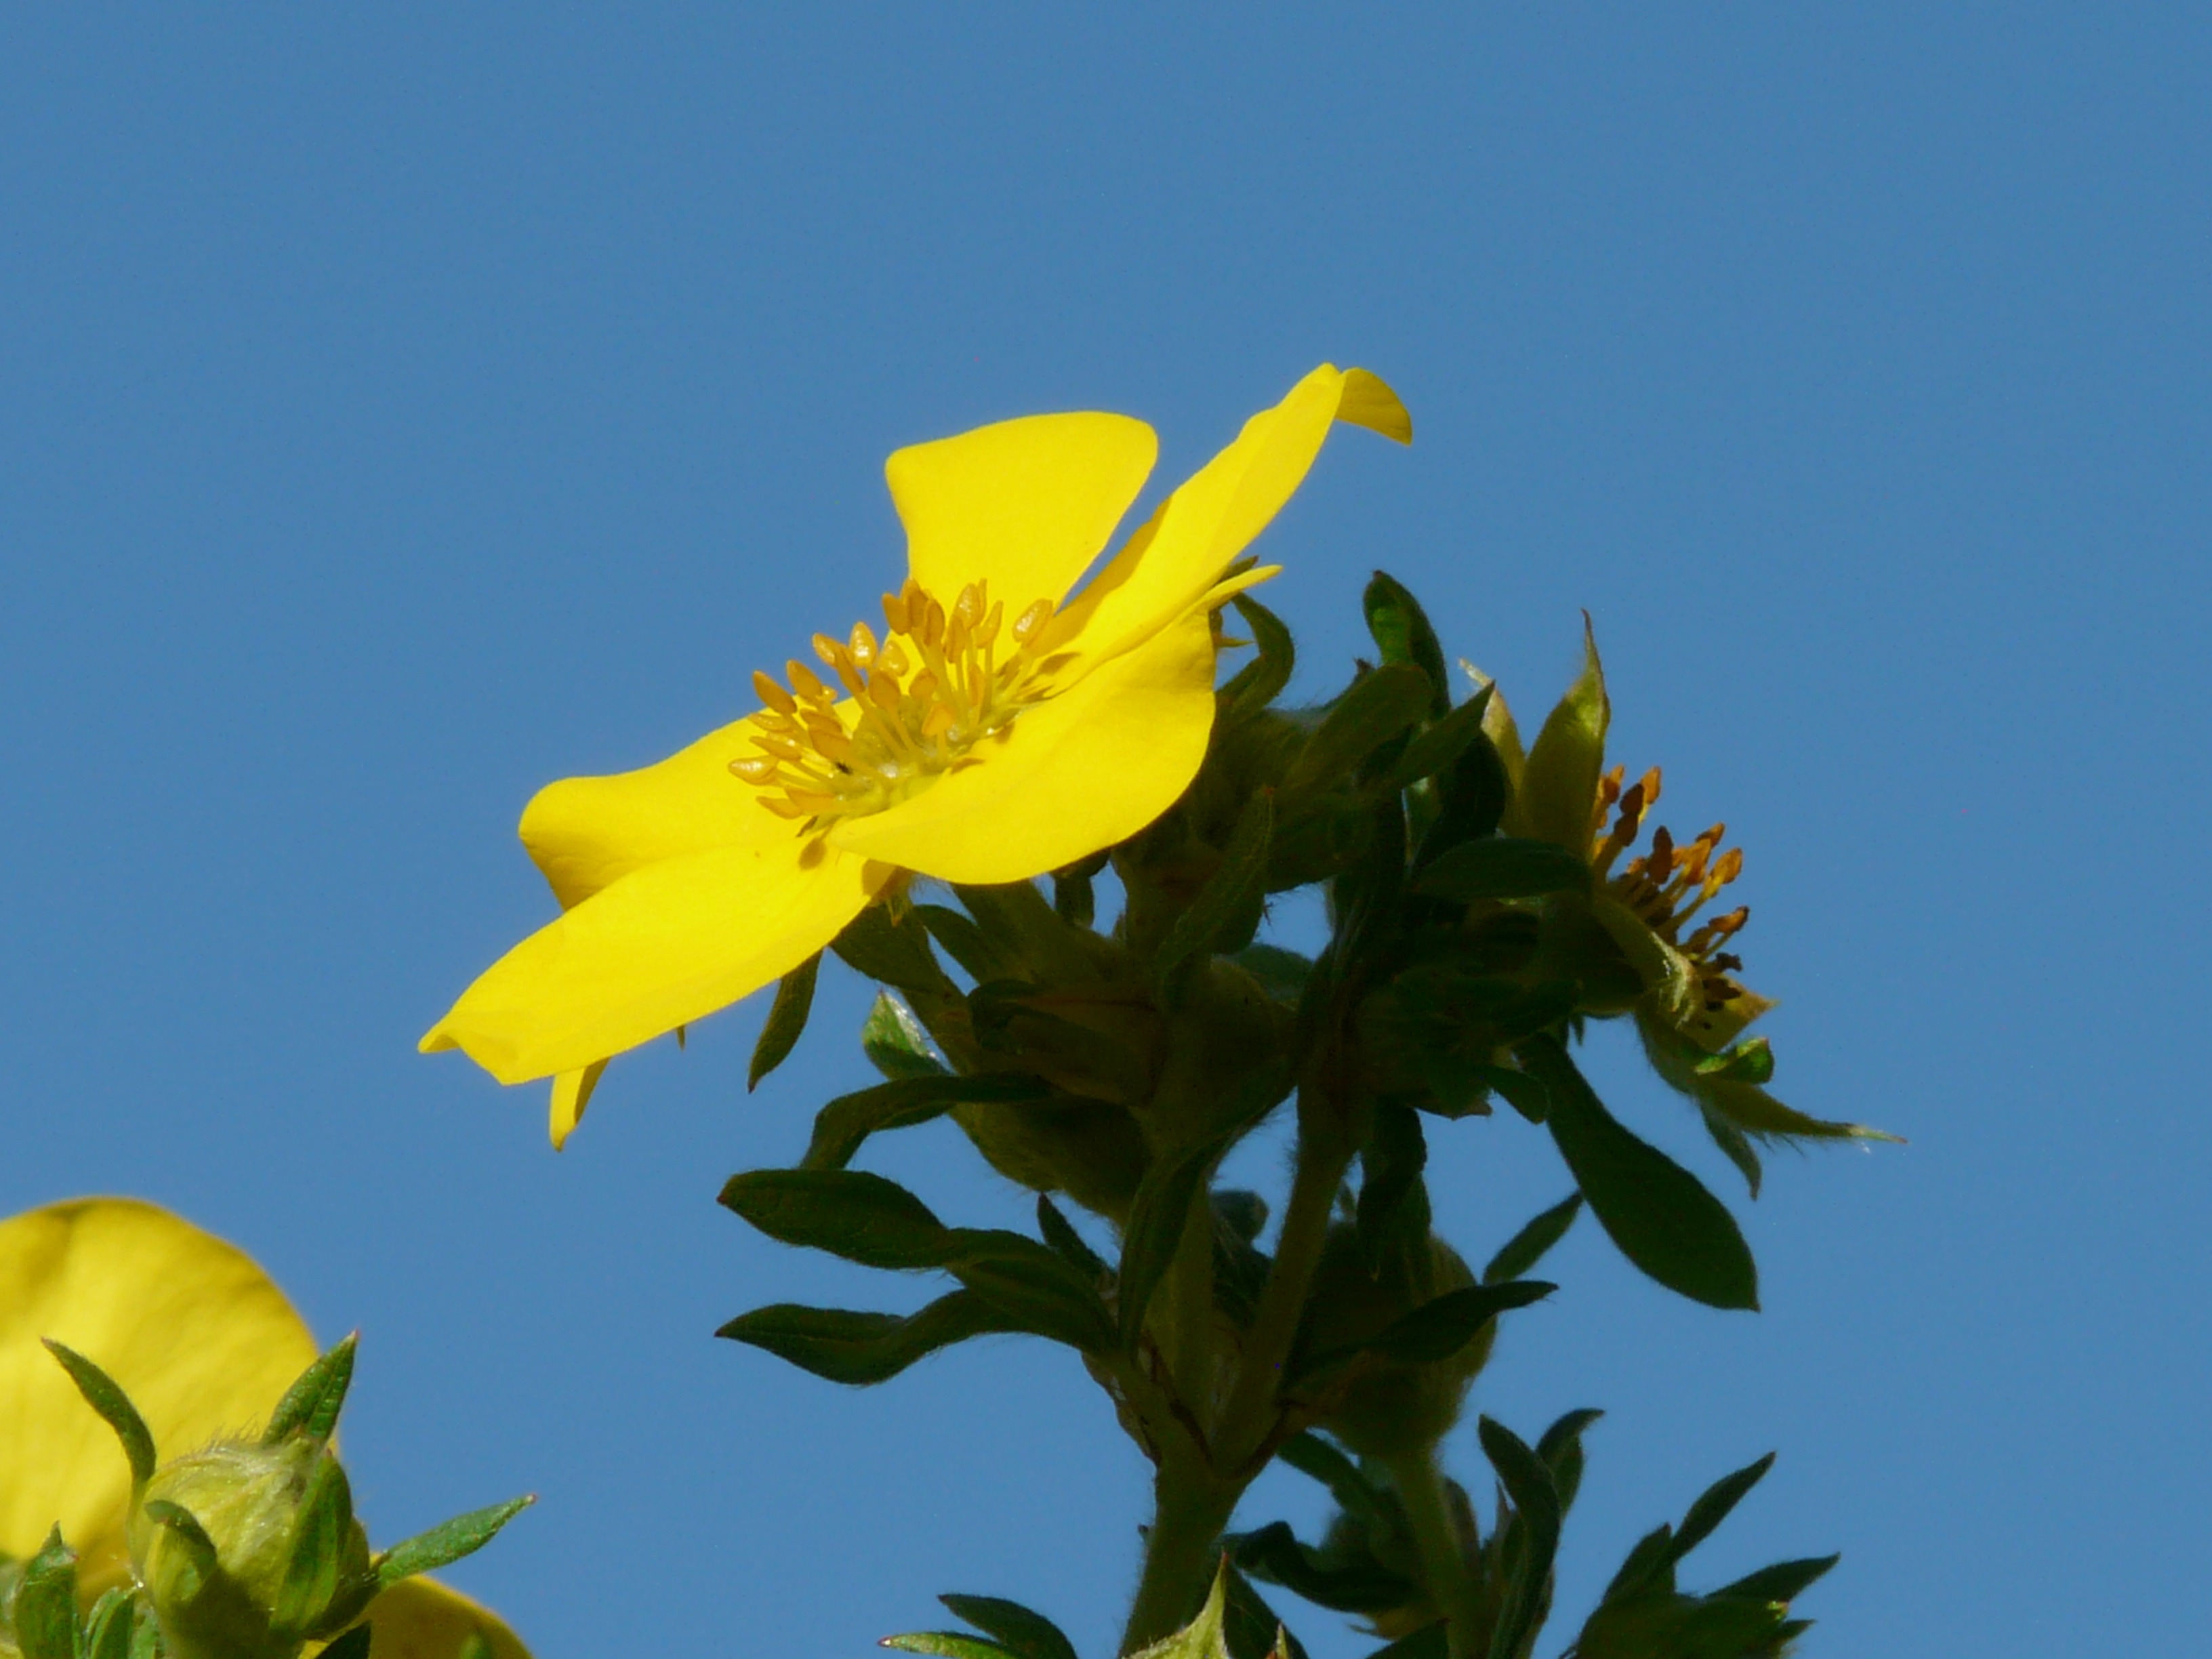
nature, blossom, plant, sky, sunlight, leaf, flower, bloom, bush, yellow, flora, sunflower, wildflower, flowers, hedge, macro photography, golden yellow, flowering plant, daisy family, flowering shrub, finger shrub, gold carpet, potentilla fruticosa, summer green, land plant, bush hedge, goldfinger, dasiphora fruticosa, dasiphora, five finger shrub